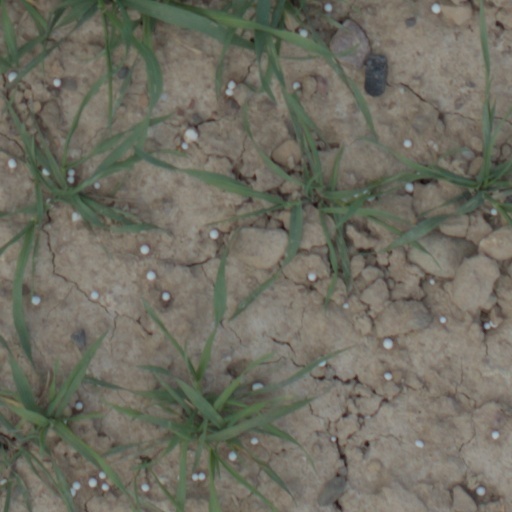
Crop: wheat